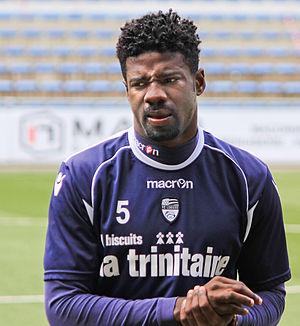
Bruno Ecuele Manga pendant un entrainement du FC Lorient le 24 mai 2013
Bruno Ecuele-Manga est un footballeur international gabonais. Il évolue actuellement au poste de défenseur au Dijon FCO.